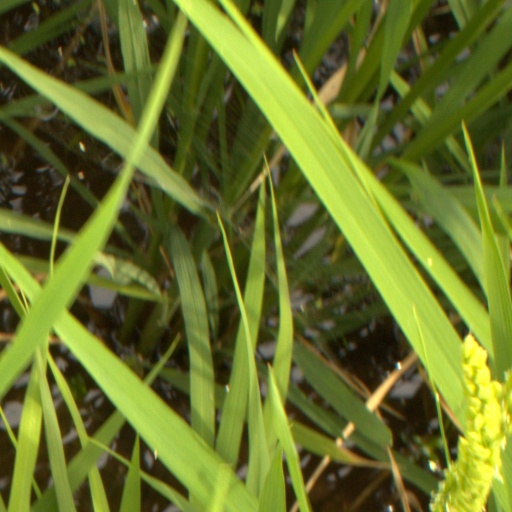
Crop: rice